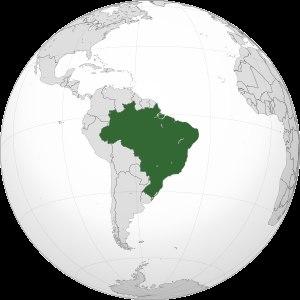
Cet article fournit diverses informations sur les langues utilisées au Brésil.